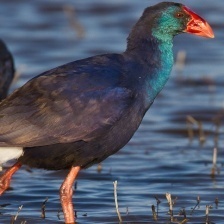
Species: PURPLE SWAMPHEN
Scientific name: PORPHYRIO PORPHYRIO
ImageNet parent category: european_gallinule